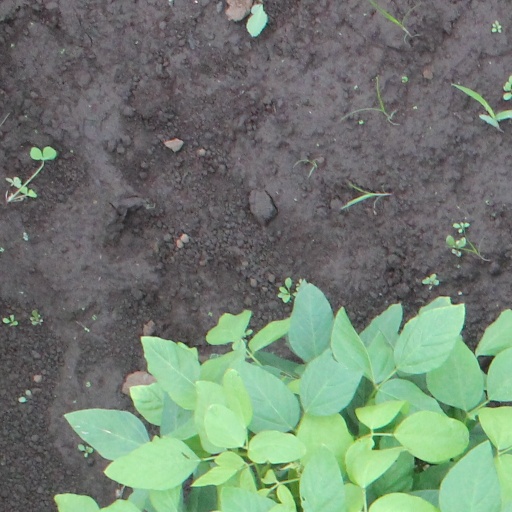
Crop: soybean